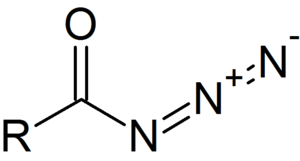
Les azotures d'acyle sont des dérivés d'acide carboxylique de formule générale RCON₃.